2014 Hong Kong protests

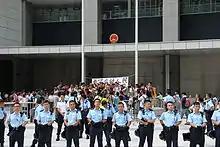
Police officers surround the students protesting at Civic Square (27 September)

Scholarism organised a protest gathering by school students at the large Tamar Park, an integral part of the Government Headquarters complex, applying for permission from the responsible government department to occupy the part from 23 to 26 September. Permission was granted only for the first three days, the fourth day being reserved for a virtually unattended pro-Beijing rally. Then having received a "notice of no objection" from the police to assemble for the 24 hours of 26 September 2014 on the relatively little-used Tim Mei Avenue, the students moved there in their hundreds, blocking traffic near the eastern entrance of the Central Government Offices. At around 22:30, responding to calls from, first, Joshua Wong, the Convenor of Scholarism, and then Nathan Law, and led by Wong, up to 100 protesters went to "reclaim" Civic Square, a customarily open but recently closed public access area, by clambering over the perimeter fence. Wong was almost immediately arrested, as police deployed pepper spray on those entering the square. The police surrounded protesters at the centre and prepared to remove them overnight. Protesters who chose to depart were allowed to do so; the rest were picked off and carried away one by one by groups of four or more police officers.